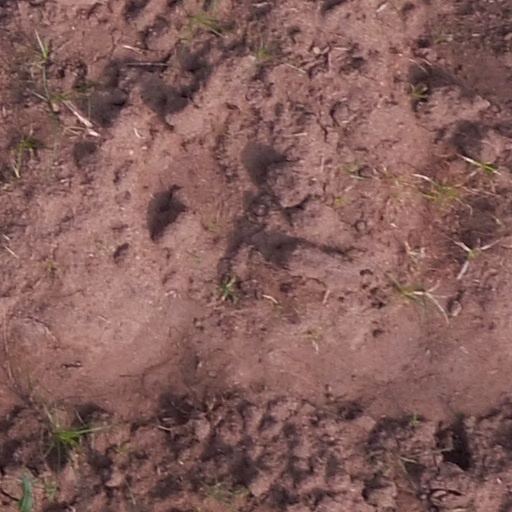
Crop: maize; corn